Yoo Sun

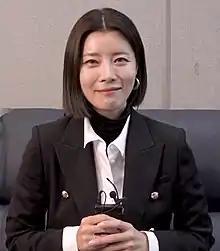
Yoo Sun in 2022

Wang Yoo-sun (born February 11, 1976), known professionally as Yoo Sun, is a South Korean actress. She is best known for the popular family drama "My Too Perfect Sons", as well as the films "Black House", "Moss", "GLove", and "Don't Cry Mommy".